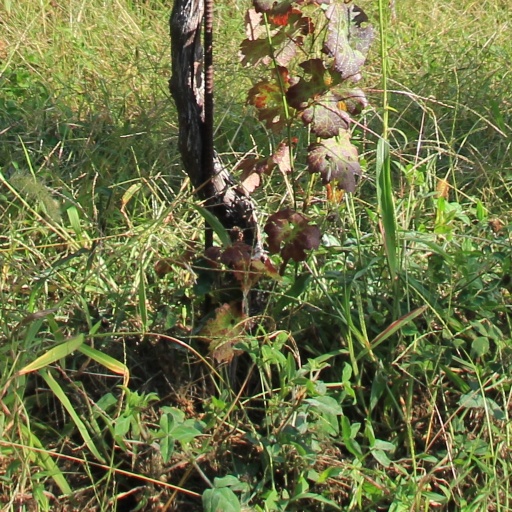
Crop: grape